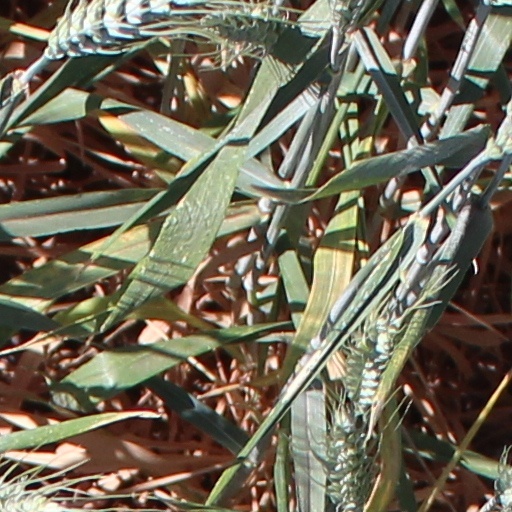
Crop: wheat